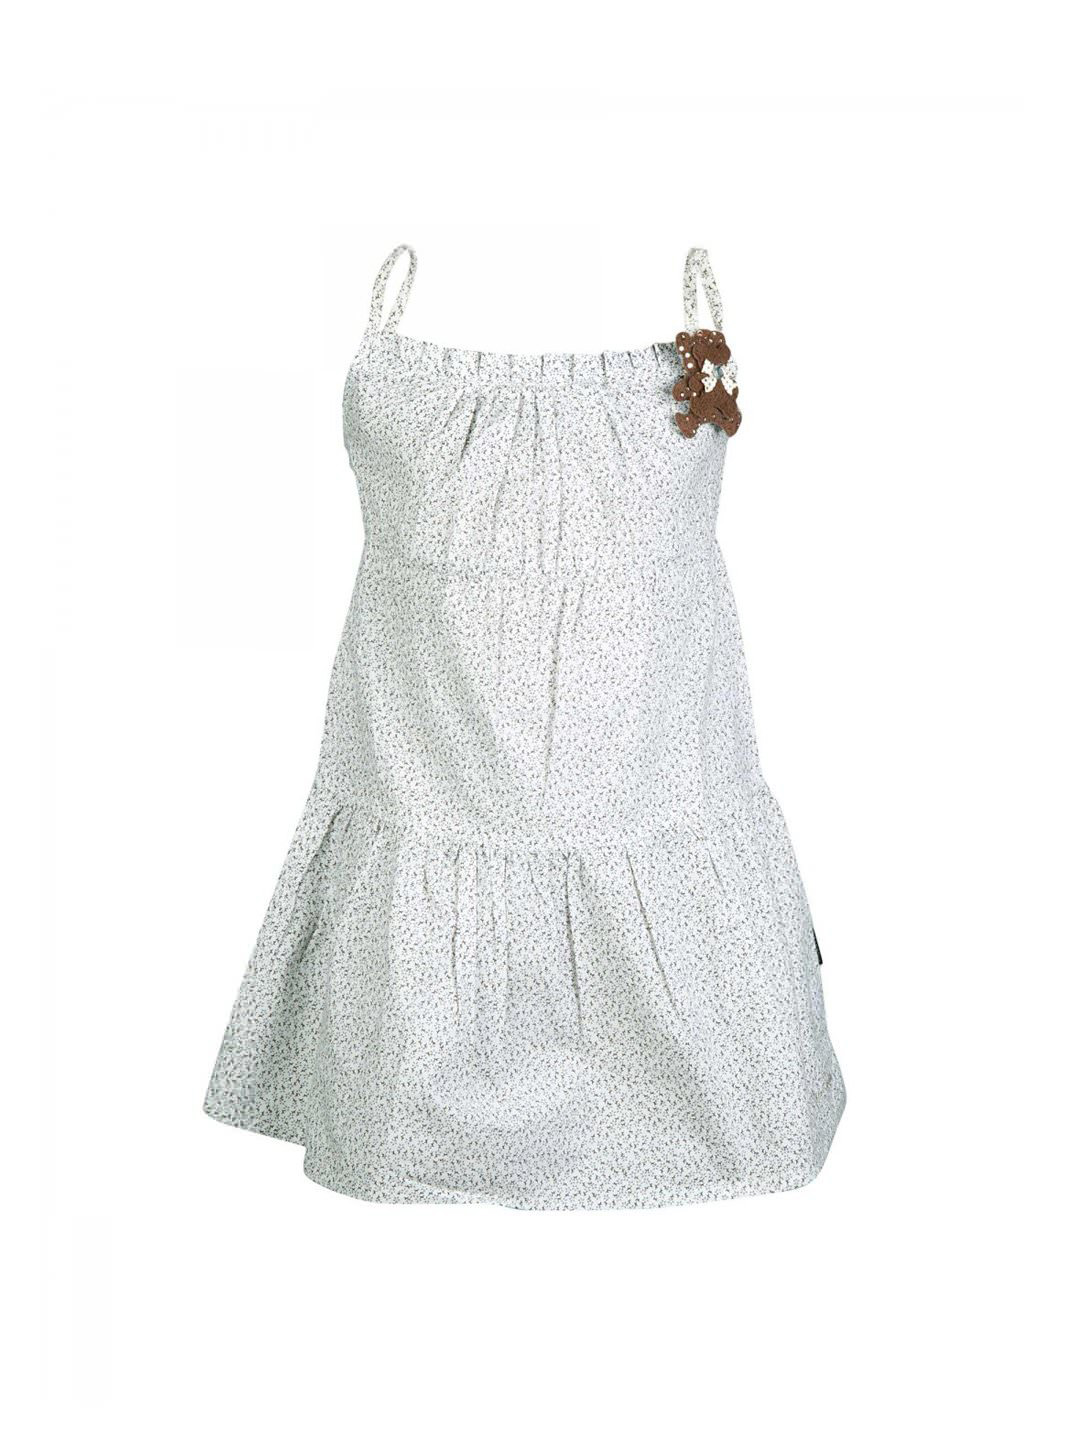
Doodle Kids Girl Printed White Dress
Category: Apparel / Dress / Dresses
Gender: Women
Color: White
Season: Summer 2012
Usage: Casual